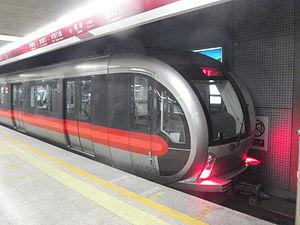
La ligne 1 du métro de Pékin est l'une des 22 lignes du réseau métropolitain de Pékin, en Chine.